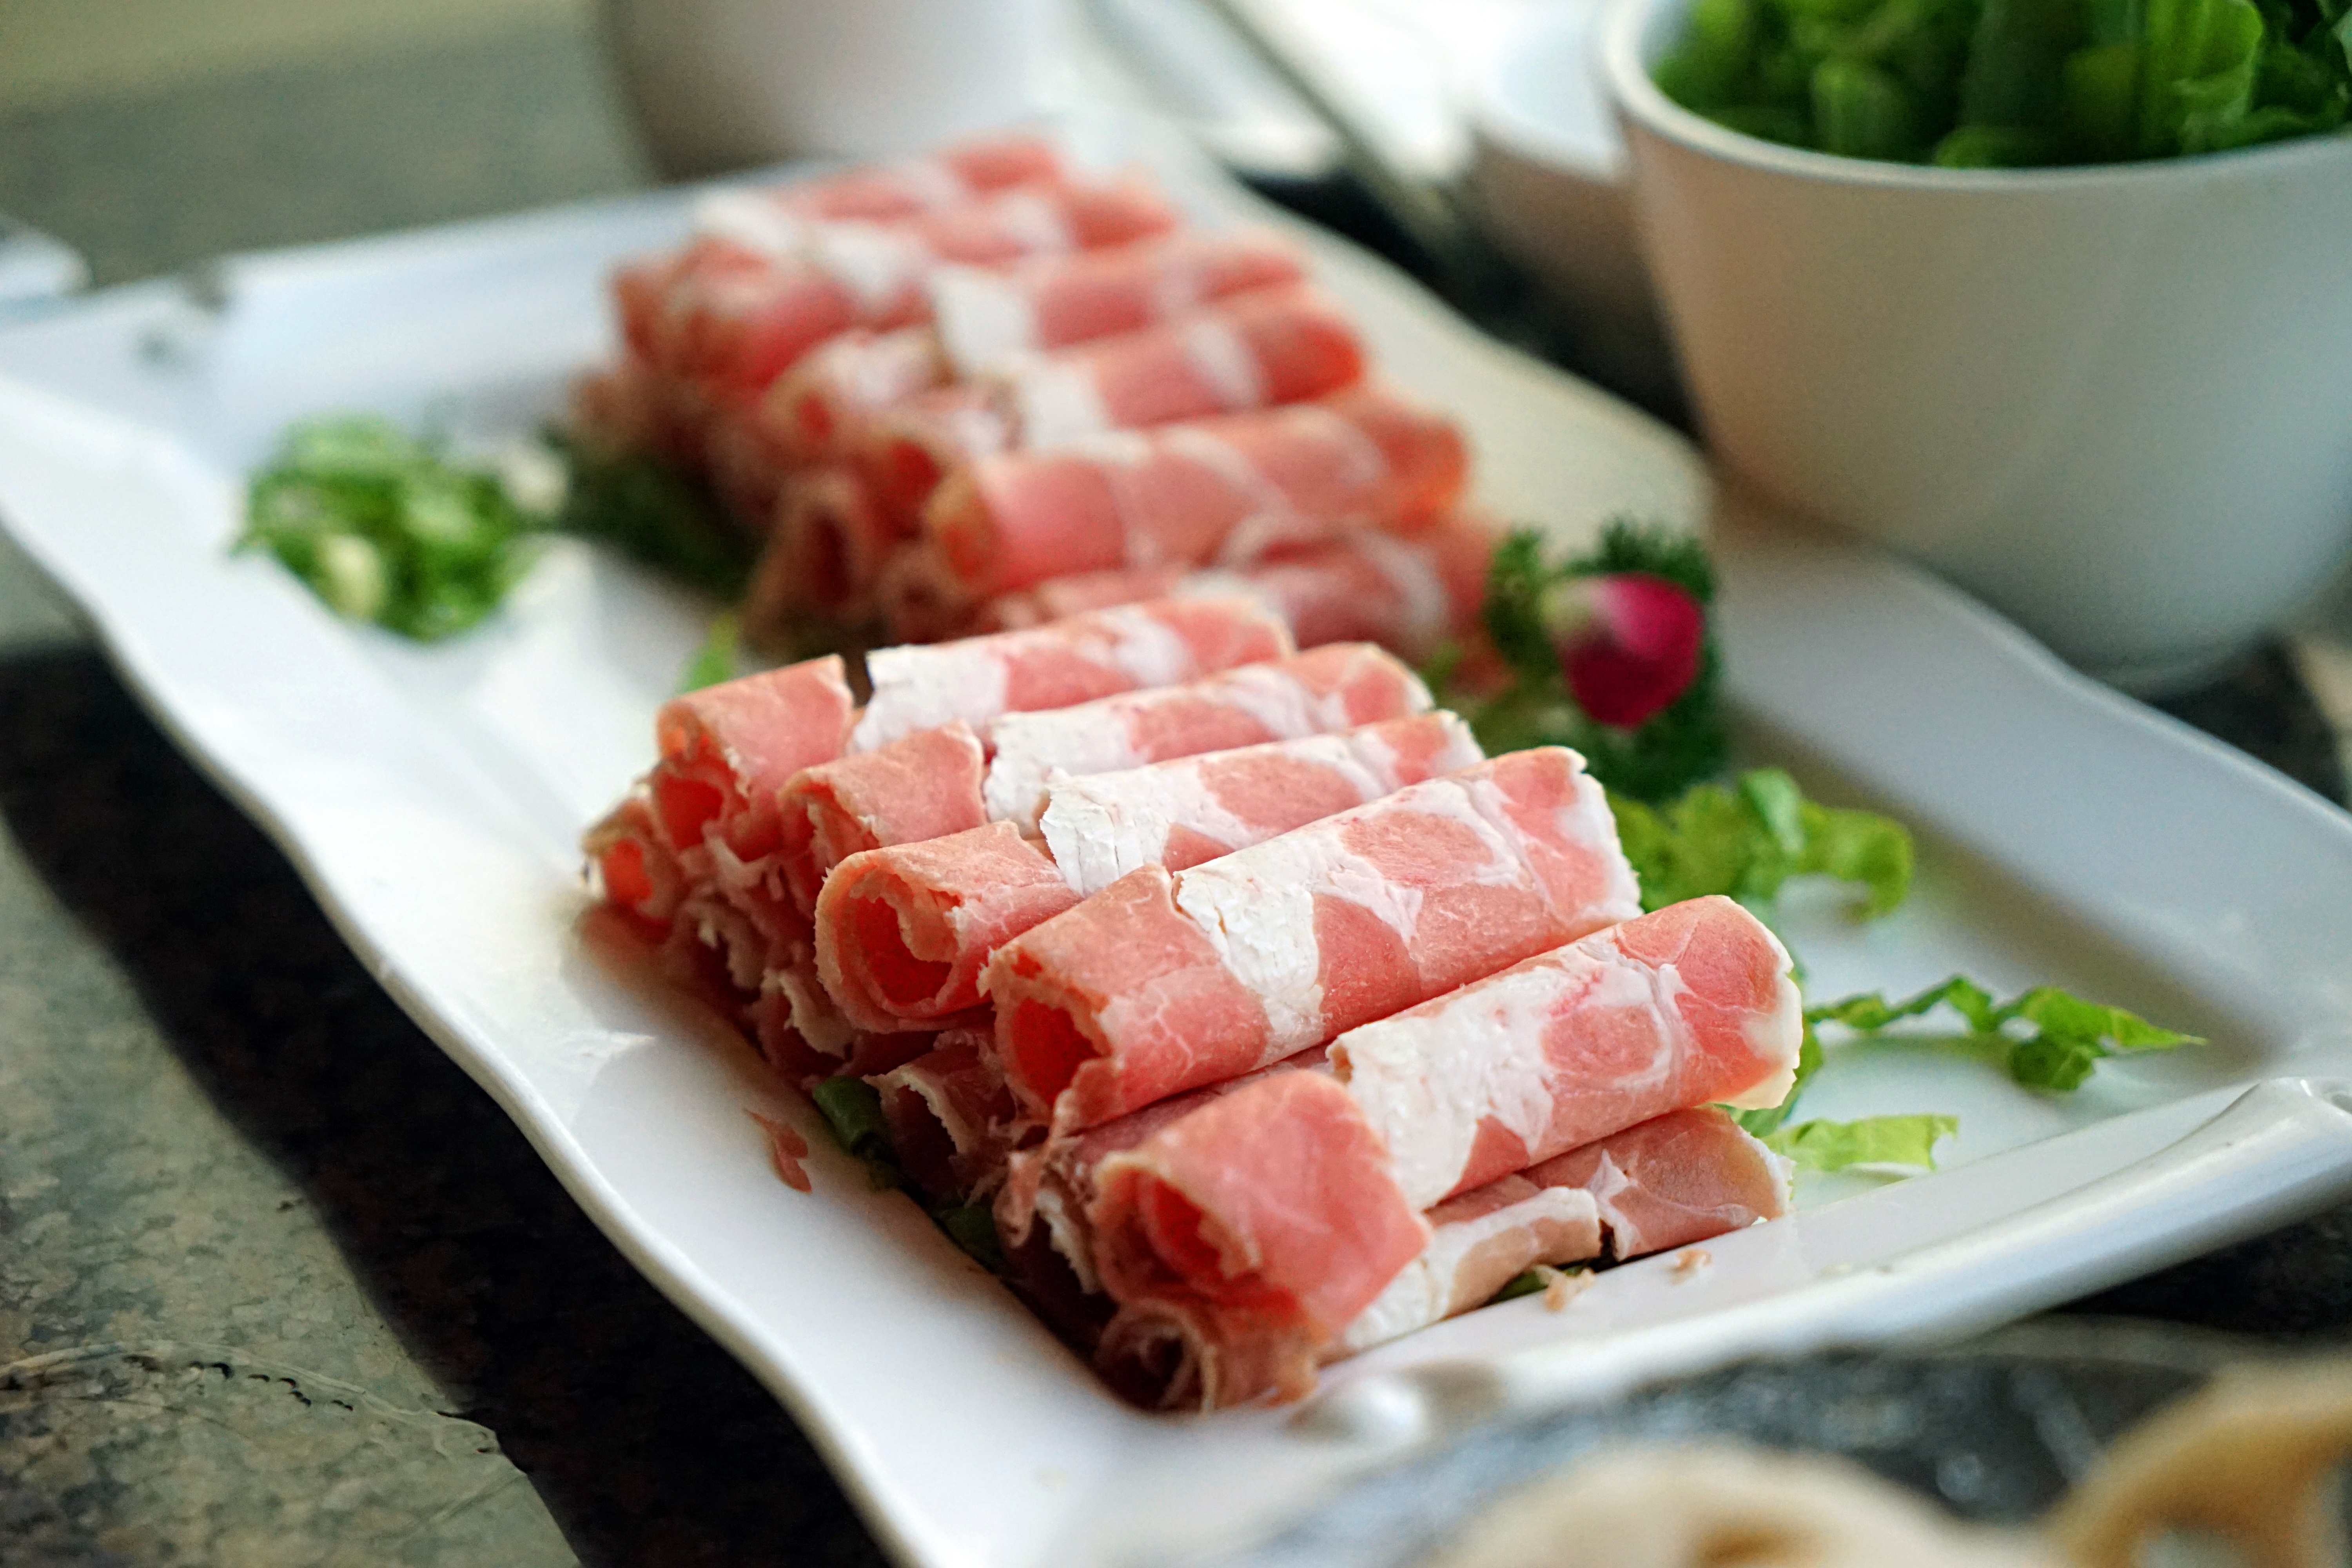
dish, meal, food, produce, meat, cuisine, sauce, prosciutto, asian food, chinese food, chafing dish, yakiniku, mutton roll, kobe beef, samgyeopsal, salt cured meat